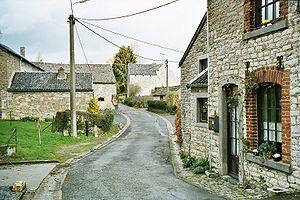
"Le Condroz fait référence à une partie du territoire de Wallonie caractérisé par une géomorphologie en ""tôle ondulée"" du Moyen Plateau belge.
La province de Liège est une province belge située dans l'Est de la Région wallonne ; elle est placée sous la tutelle de cette dernière.
Berleur est un village de la commune belge d'Anthisnes en province de Liège.